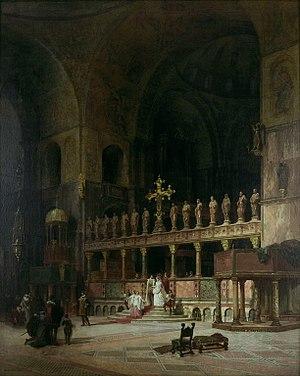
David Dalhoff Neal, né le 20 octobre 1838 et mort le 2 mai 1915, est un artiste américain.